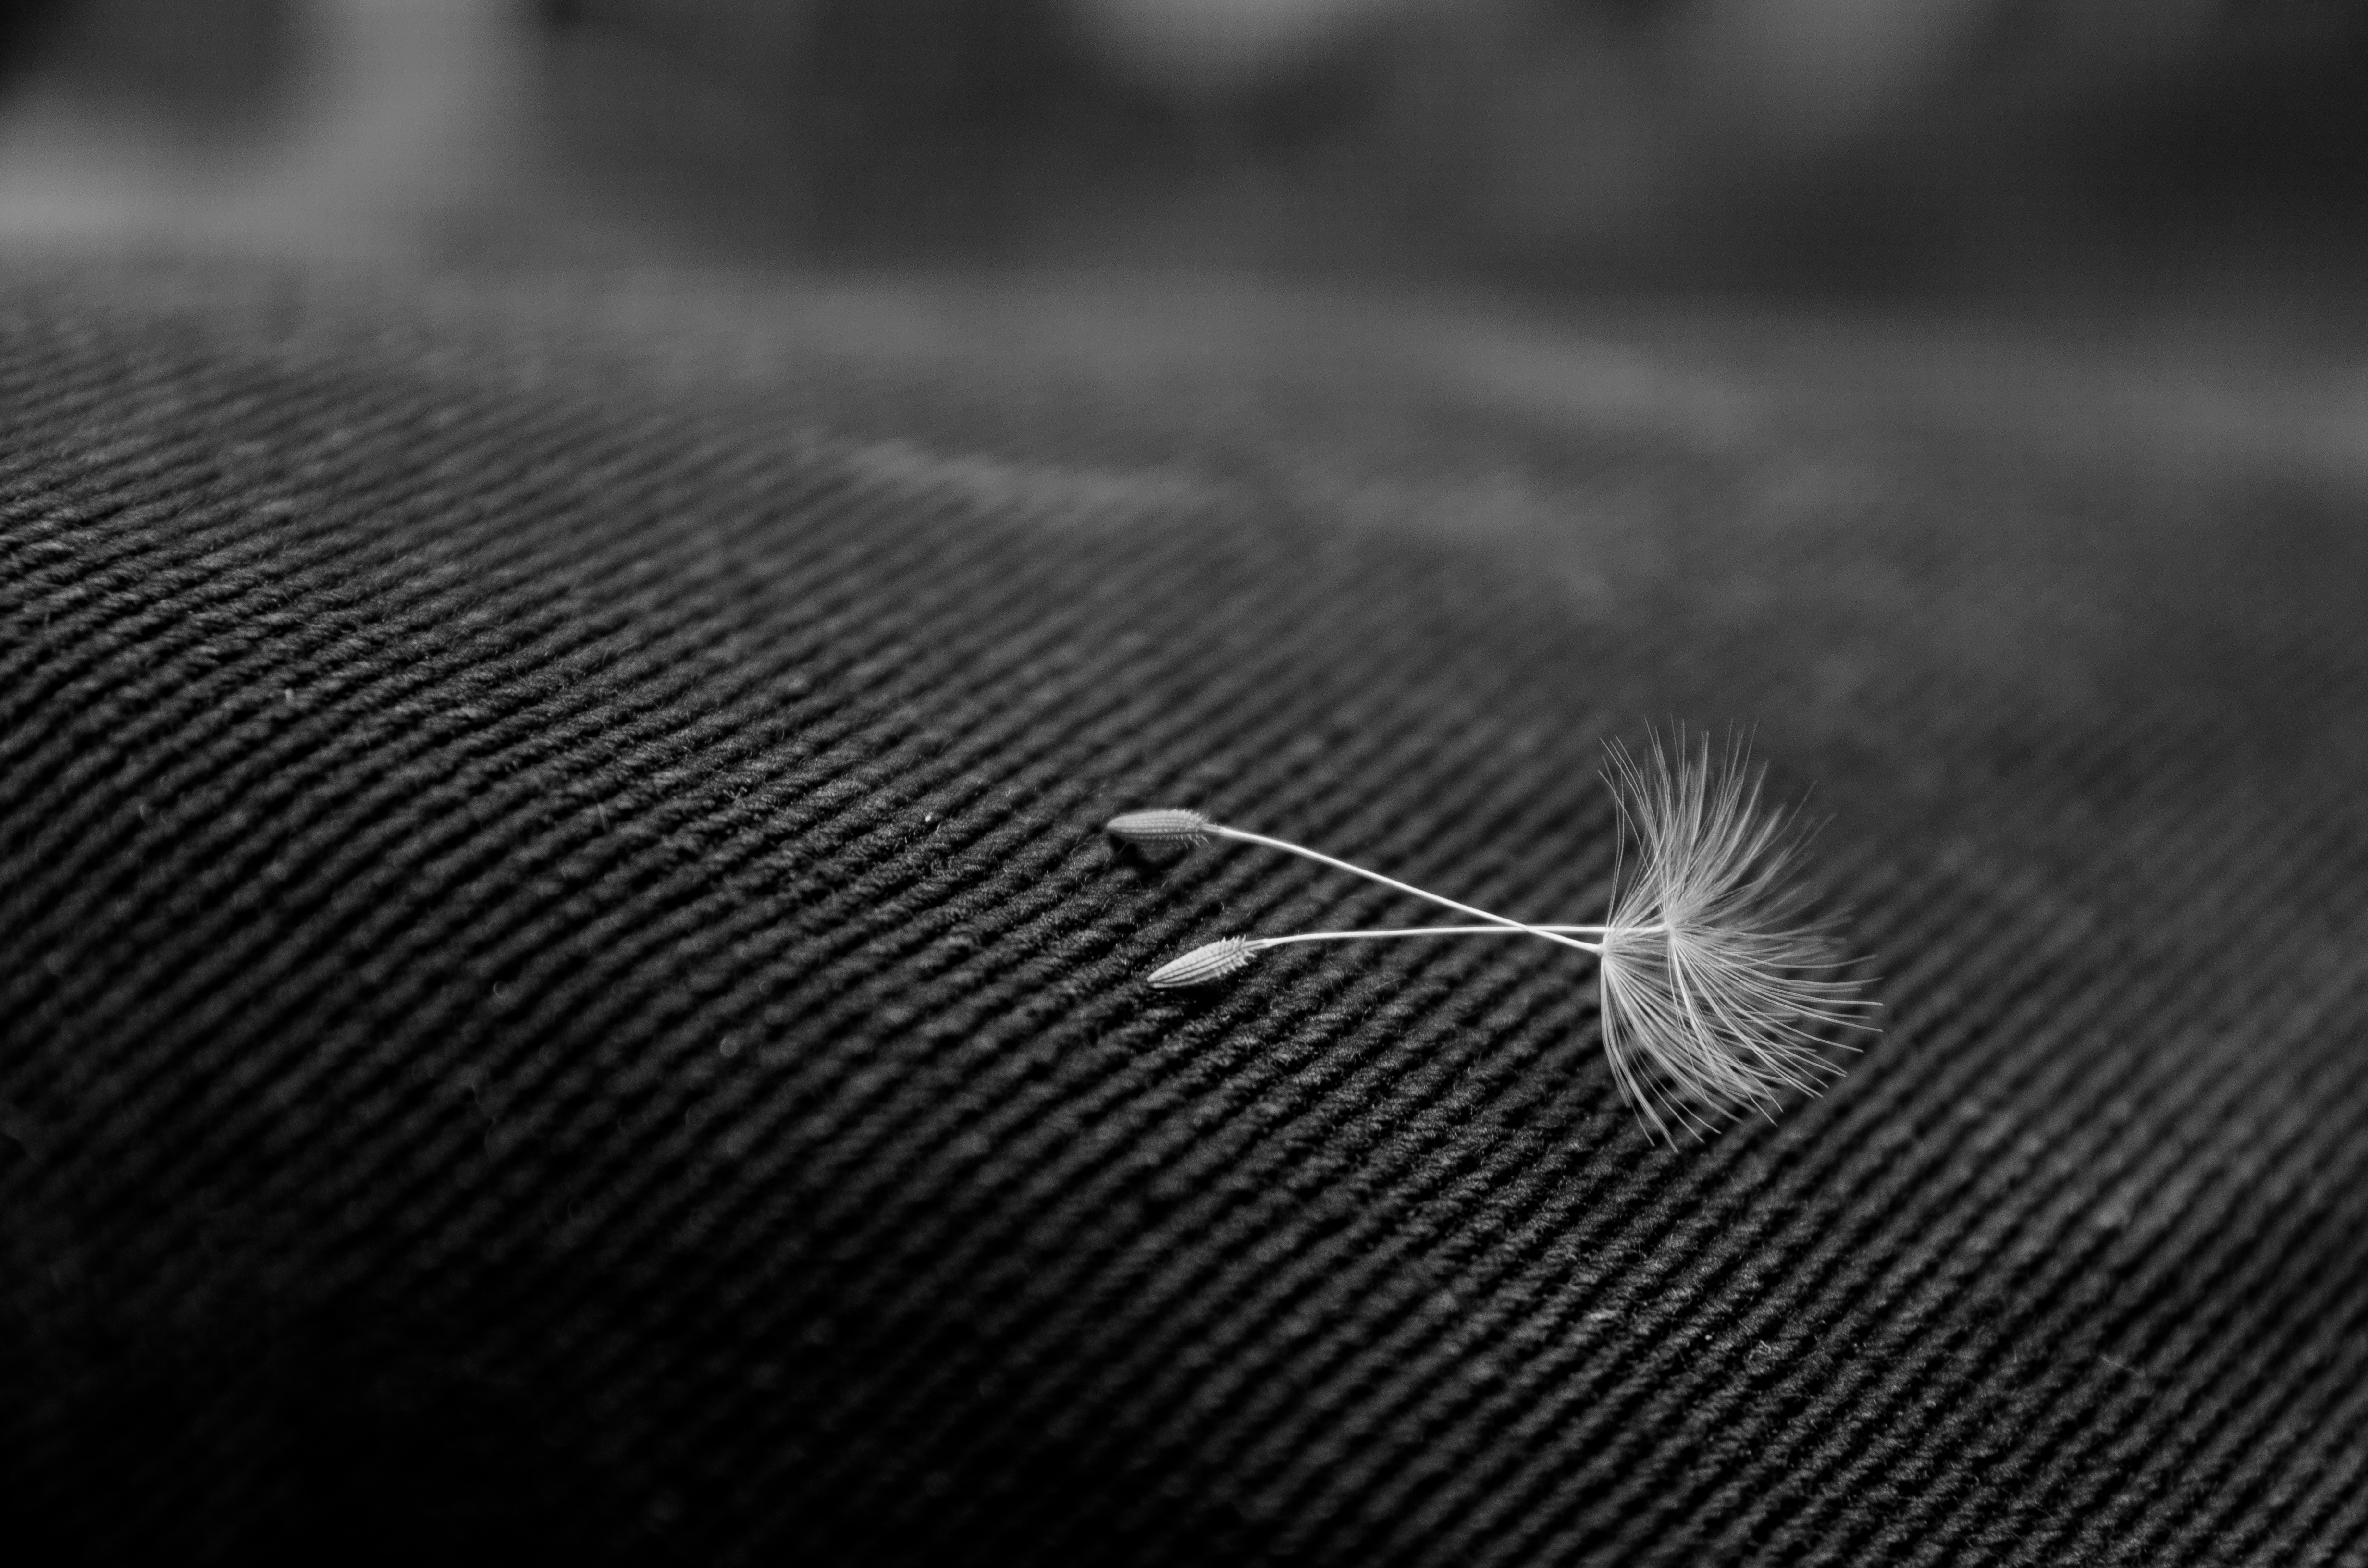
wing, black and white, photography, leaf, line, darkness, black, monochrome, material, invertebrate, spider web, close up, macro photography, monochrome photography